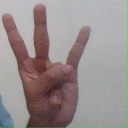
अक्षर: क्ष